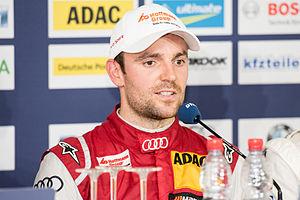
Jamie Green, né le 14 juin 1982 à Leicester, est un pilote automobile britannique écossais. Il évolue depuis 2005 dans le championnat DTM.